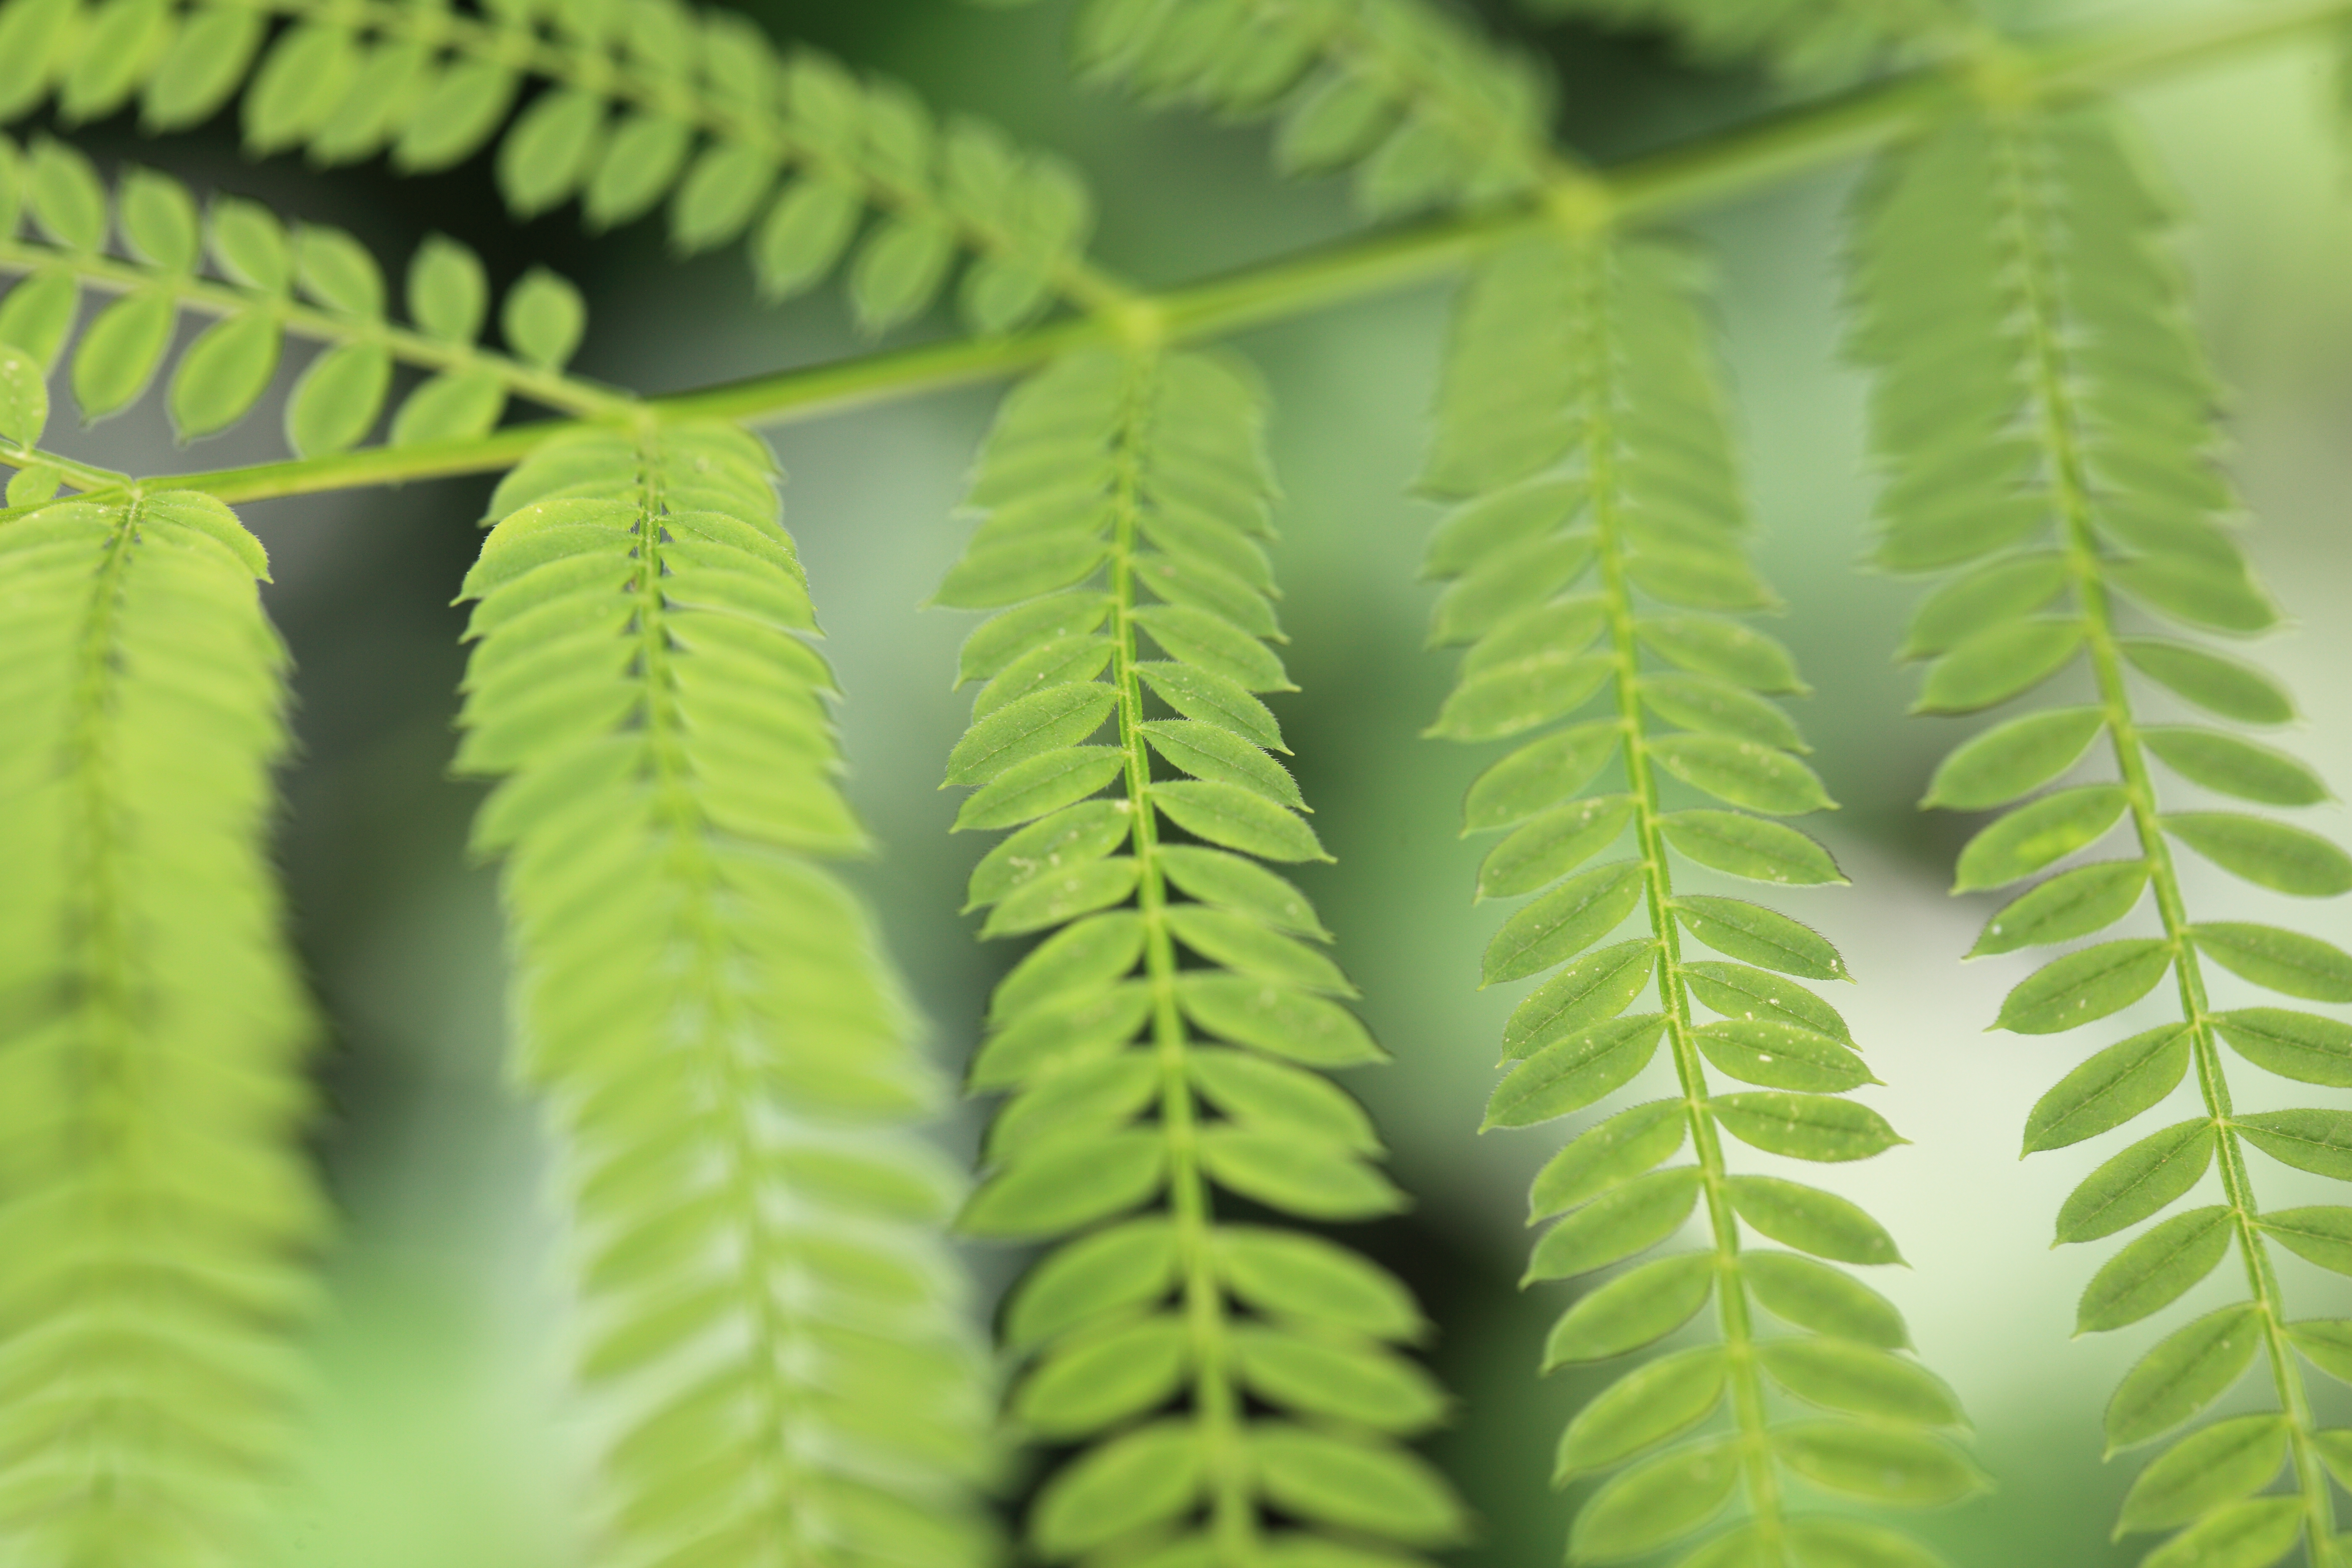
plant, leaf, flower, green, high, park, botany, flora, fern, 5d, hires, markii, hi, res, resolution, chiba, kashiwa, akebonoyama, plant stem, land plant, ferns and horsetails, vascular plant, ostrich fern